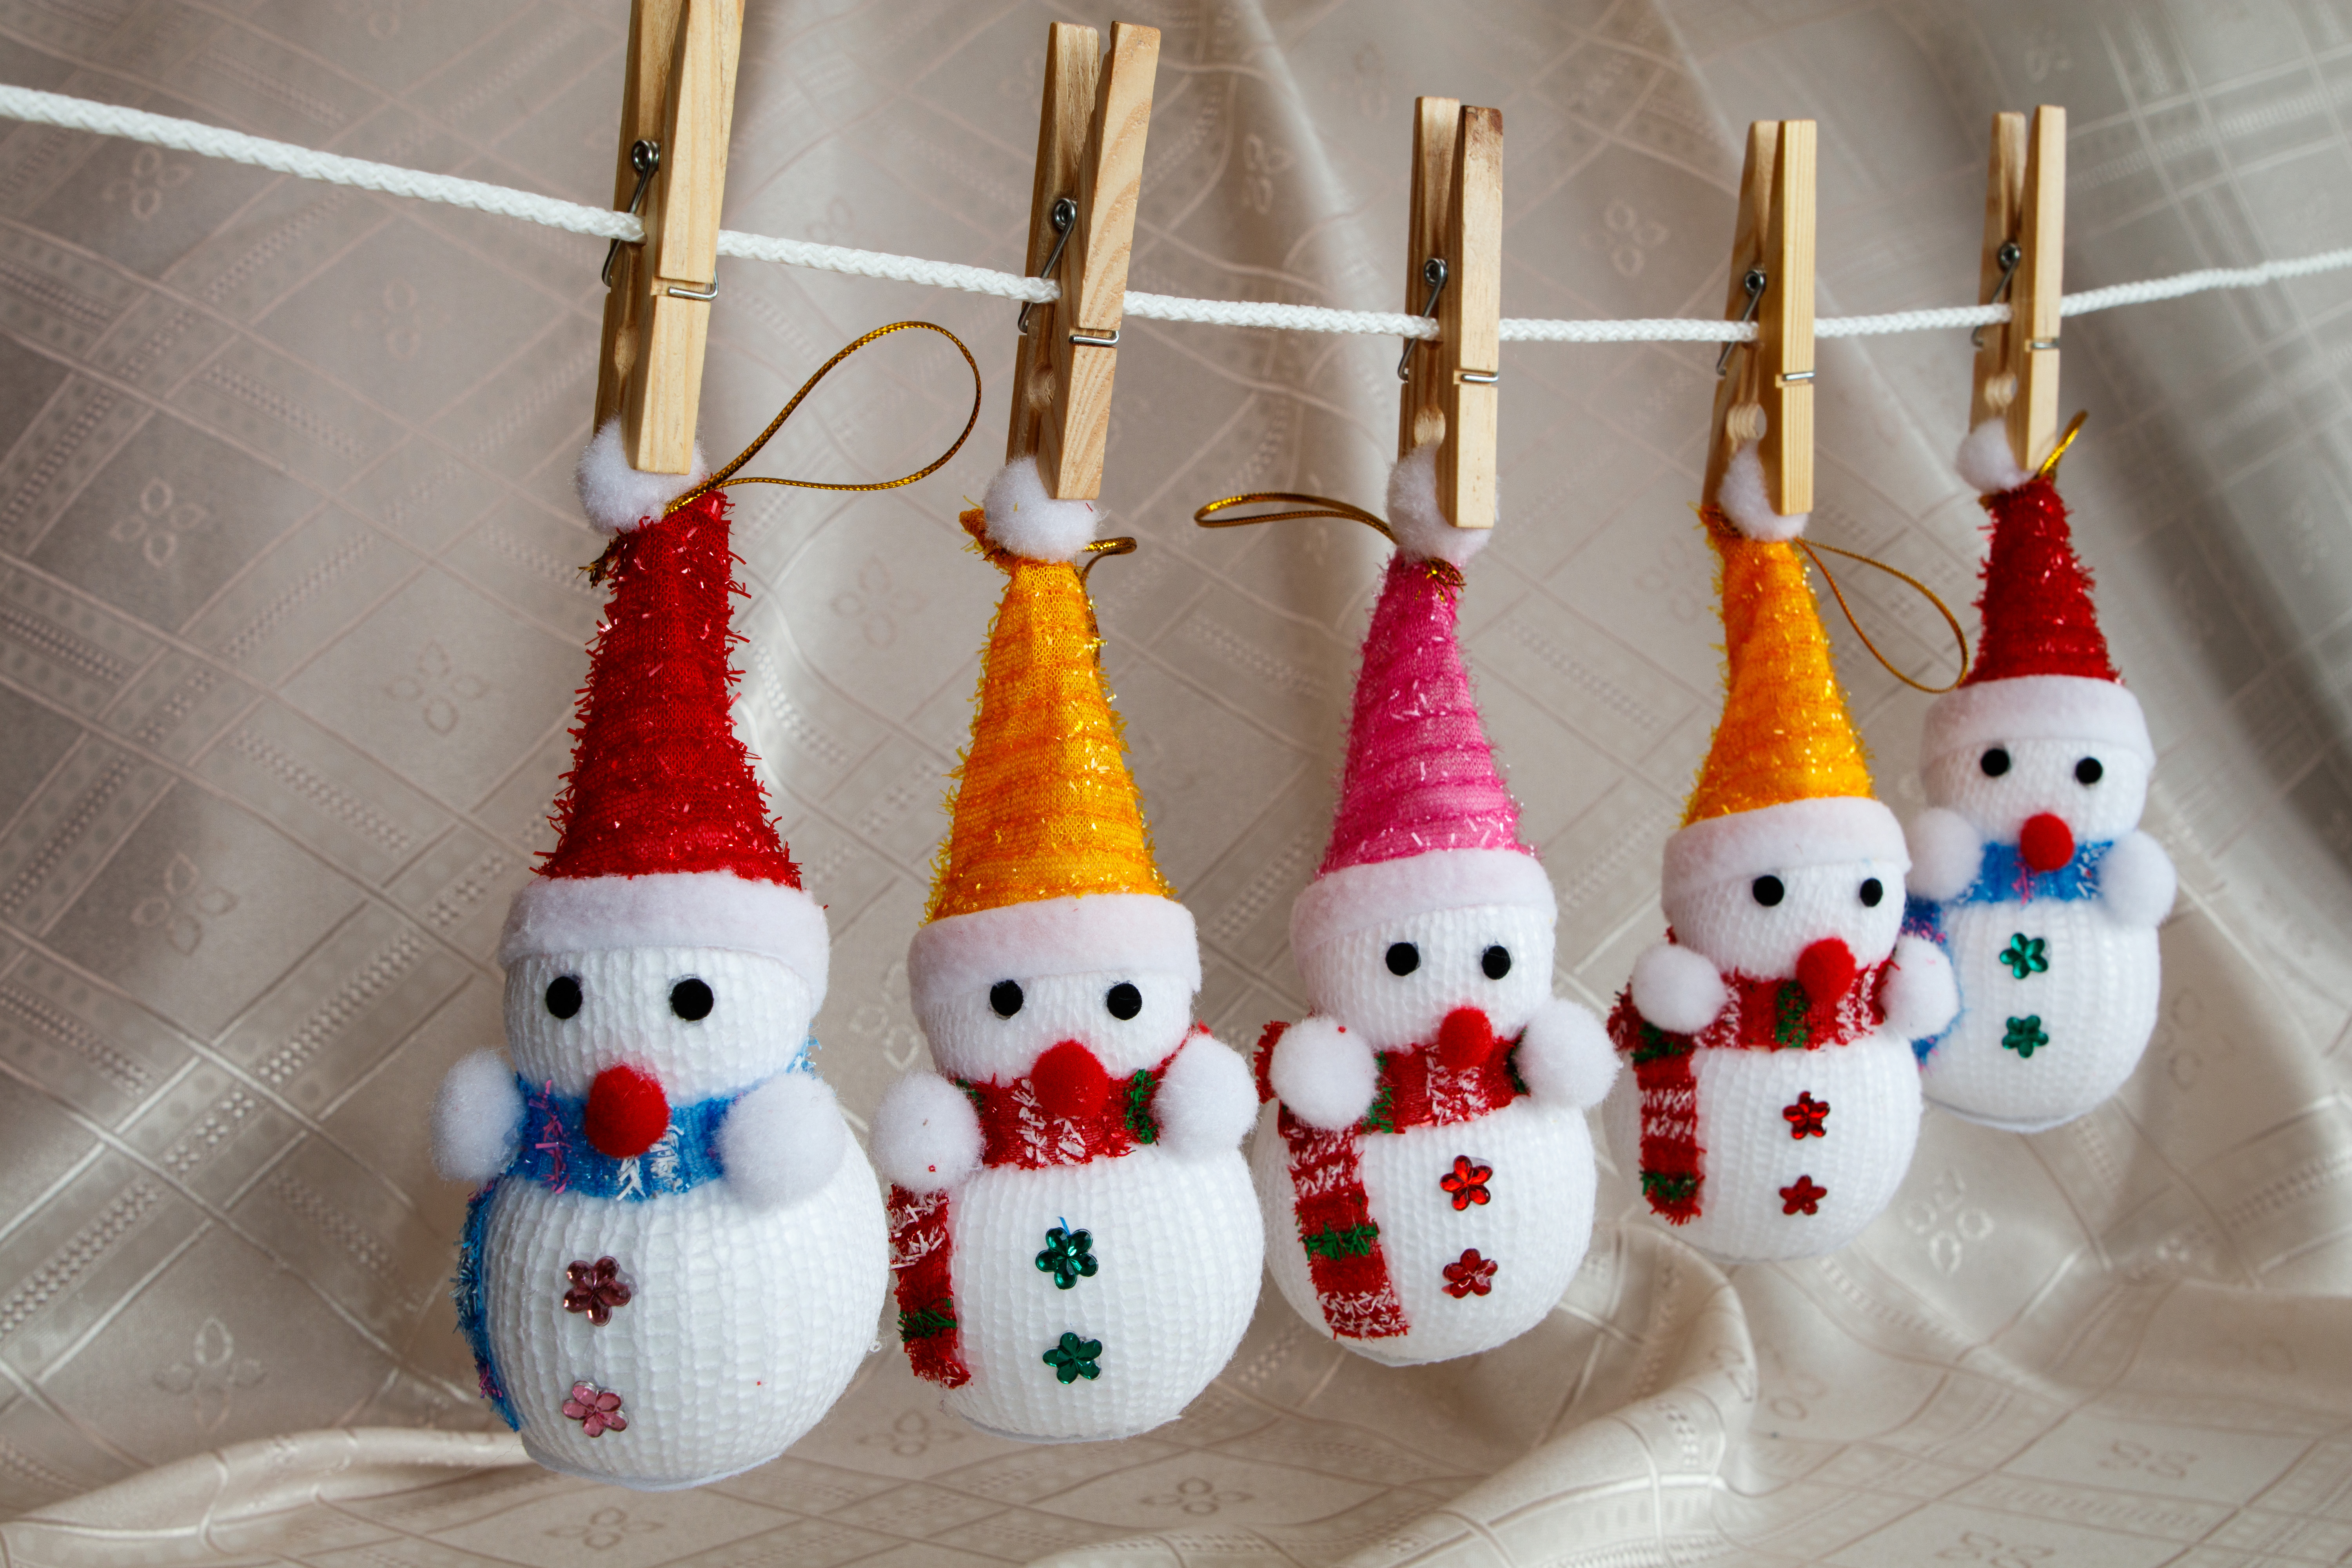
christmas, new year, christmas tree, christmas tree toy, decorations, christmas garland, winter, christmas ball, New Year's pictures, christmas pictures, holiday, balls, lights, night, shine, fun, carmine, toy, party supply, design, cone, ornament, snowman, stuffed toy, earrings